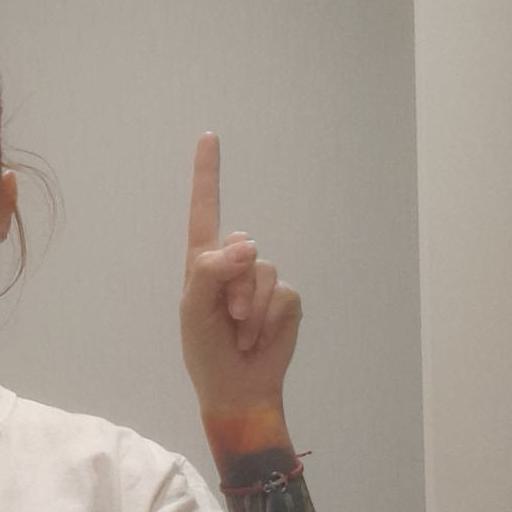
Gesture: one